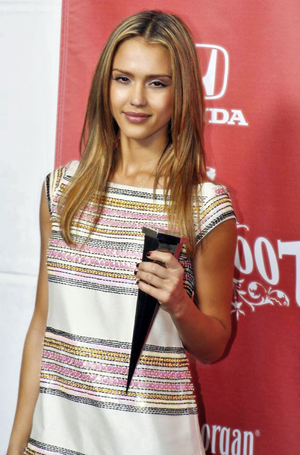
Dark Angel, ou L’Ange Noir au Québec, est une série télévisée de science-fiction américaine en un pilote de 83 minutes, 40 épisodes de 42 minutes et un épisode de 62 minutes, créée par James Cameron et Charles H. Eglee et diffusée entre le 3 octobre 2000 et le 3 mai 2002 sur le réseau FOX, et en simultané au Canada sur le réseau CTV pour la première saison et sur le réseau Global pour la deuxième saison.